Ipomoea aquatica

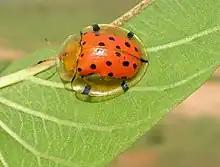
A tortoise beetle on an "I. aquatica" leaf

There are several pathogens and pests reported, affecting "I. aquatica". Pathogens include "Pythium", causing problems like damping-off, "Cercospora" leaf spot and root nematodes. Also, aphids may be problems in fields. Additionally, there are several polyphagous insects feeding on "I. aquatica". Lepidoptera species include "Diacrisia strigatula" Walker and "Spodoptera litura". The "woolly-bear" caterpillars ("D. virginica" [Fabricius]) of the eastern United States and "D. strigatula" (Chinese tiger moth) are other species with wide food preferences. A specialist pathogen on "I. aquatica" is the oomycete "Albugo ipomoeae-aquaticae", though its range is restricted to southern and southeast Asia.